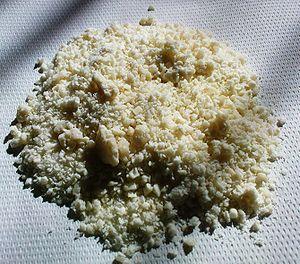
Le chocolat blanc est une confiserie de couleur blanc ivoire produite à partir du beurre de cacao. Il contient aussi des produits laitiers, du sucre, de la lécithine, et des arômes mais pas de cacao en poudre, contrairement aux autres chocolats. Le beurre de cacao est aussi utilisé dans d'autres chocolats pour qu'ils restent solides à température ambiante mais qu'ils fondent dans la bouche.